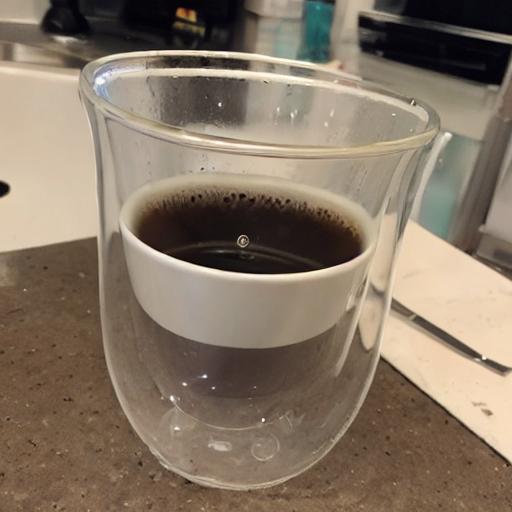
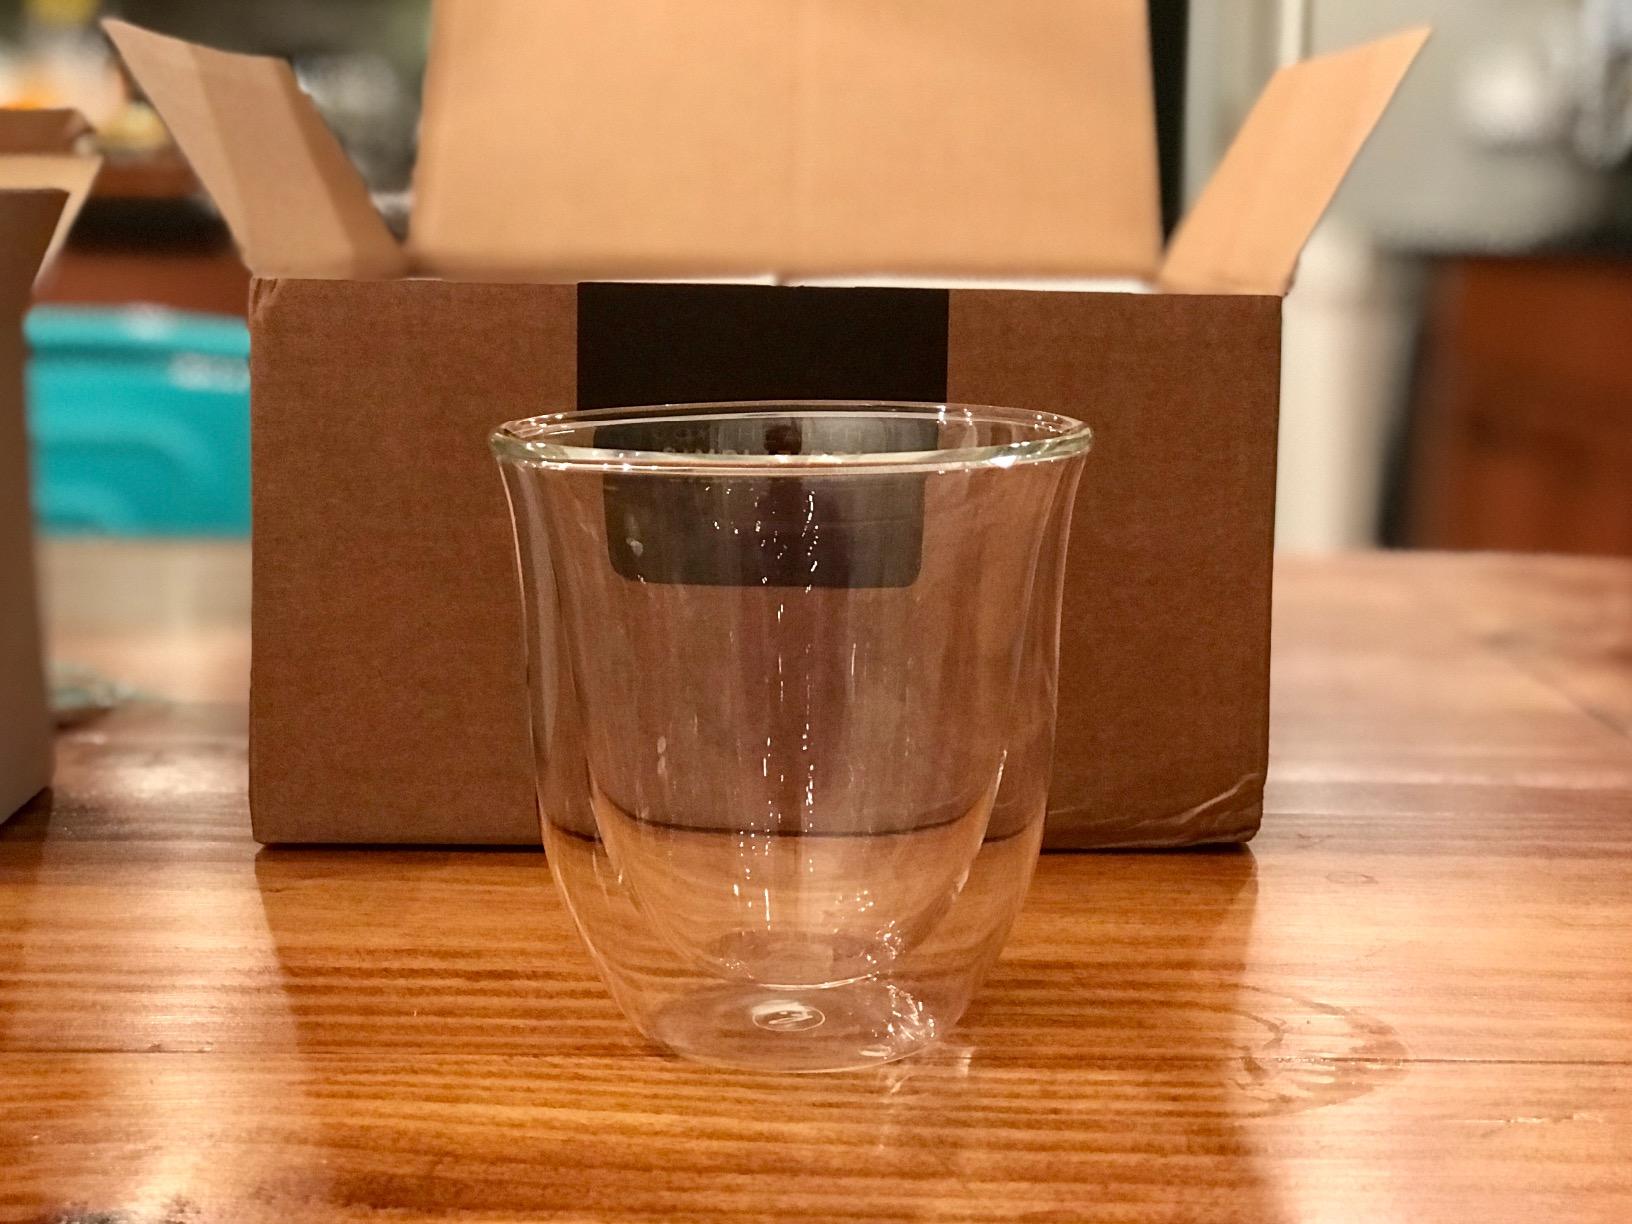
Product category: items_mug
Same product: no